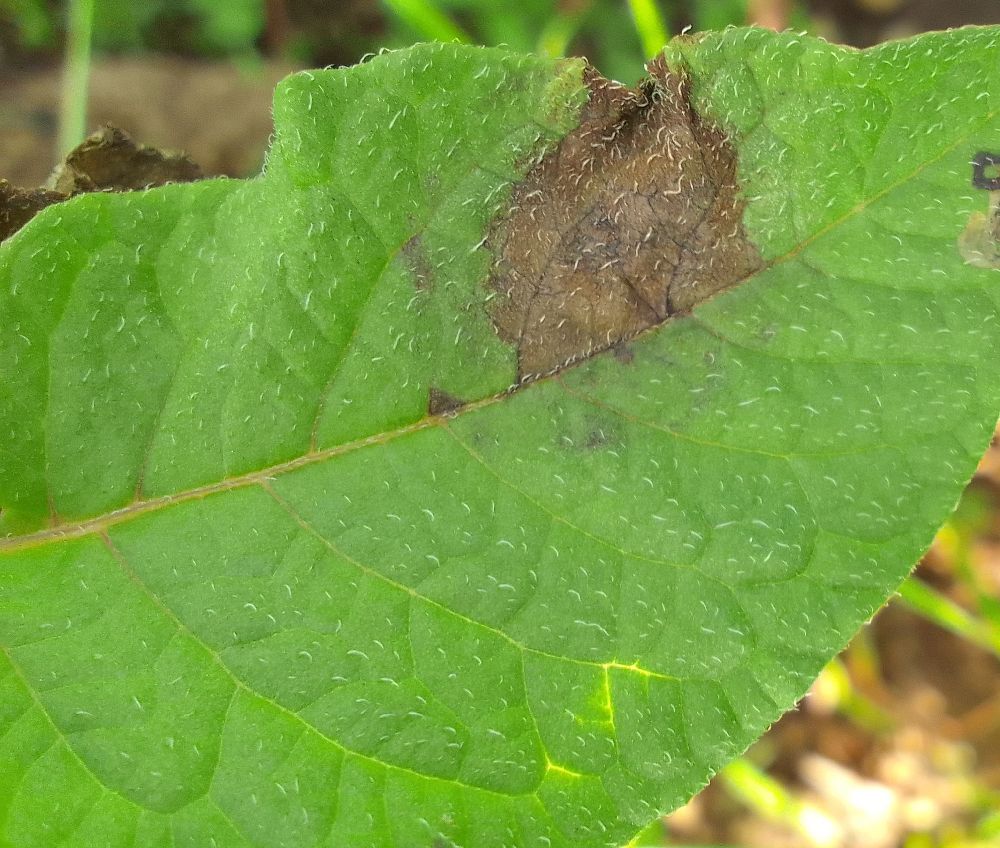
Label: Late blight